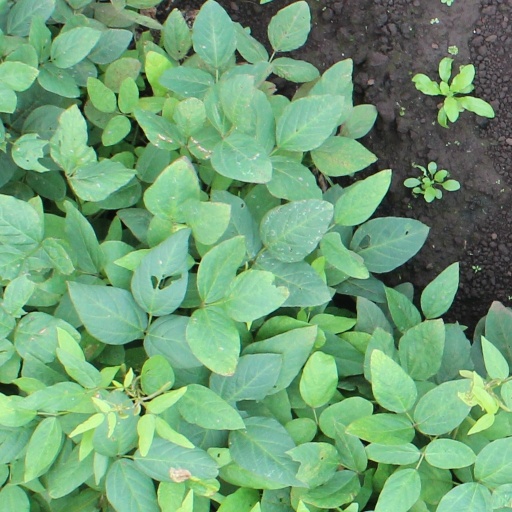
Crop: soybean